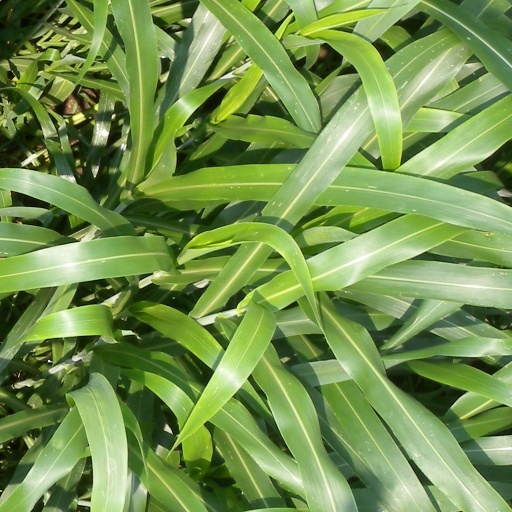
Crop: sorghum